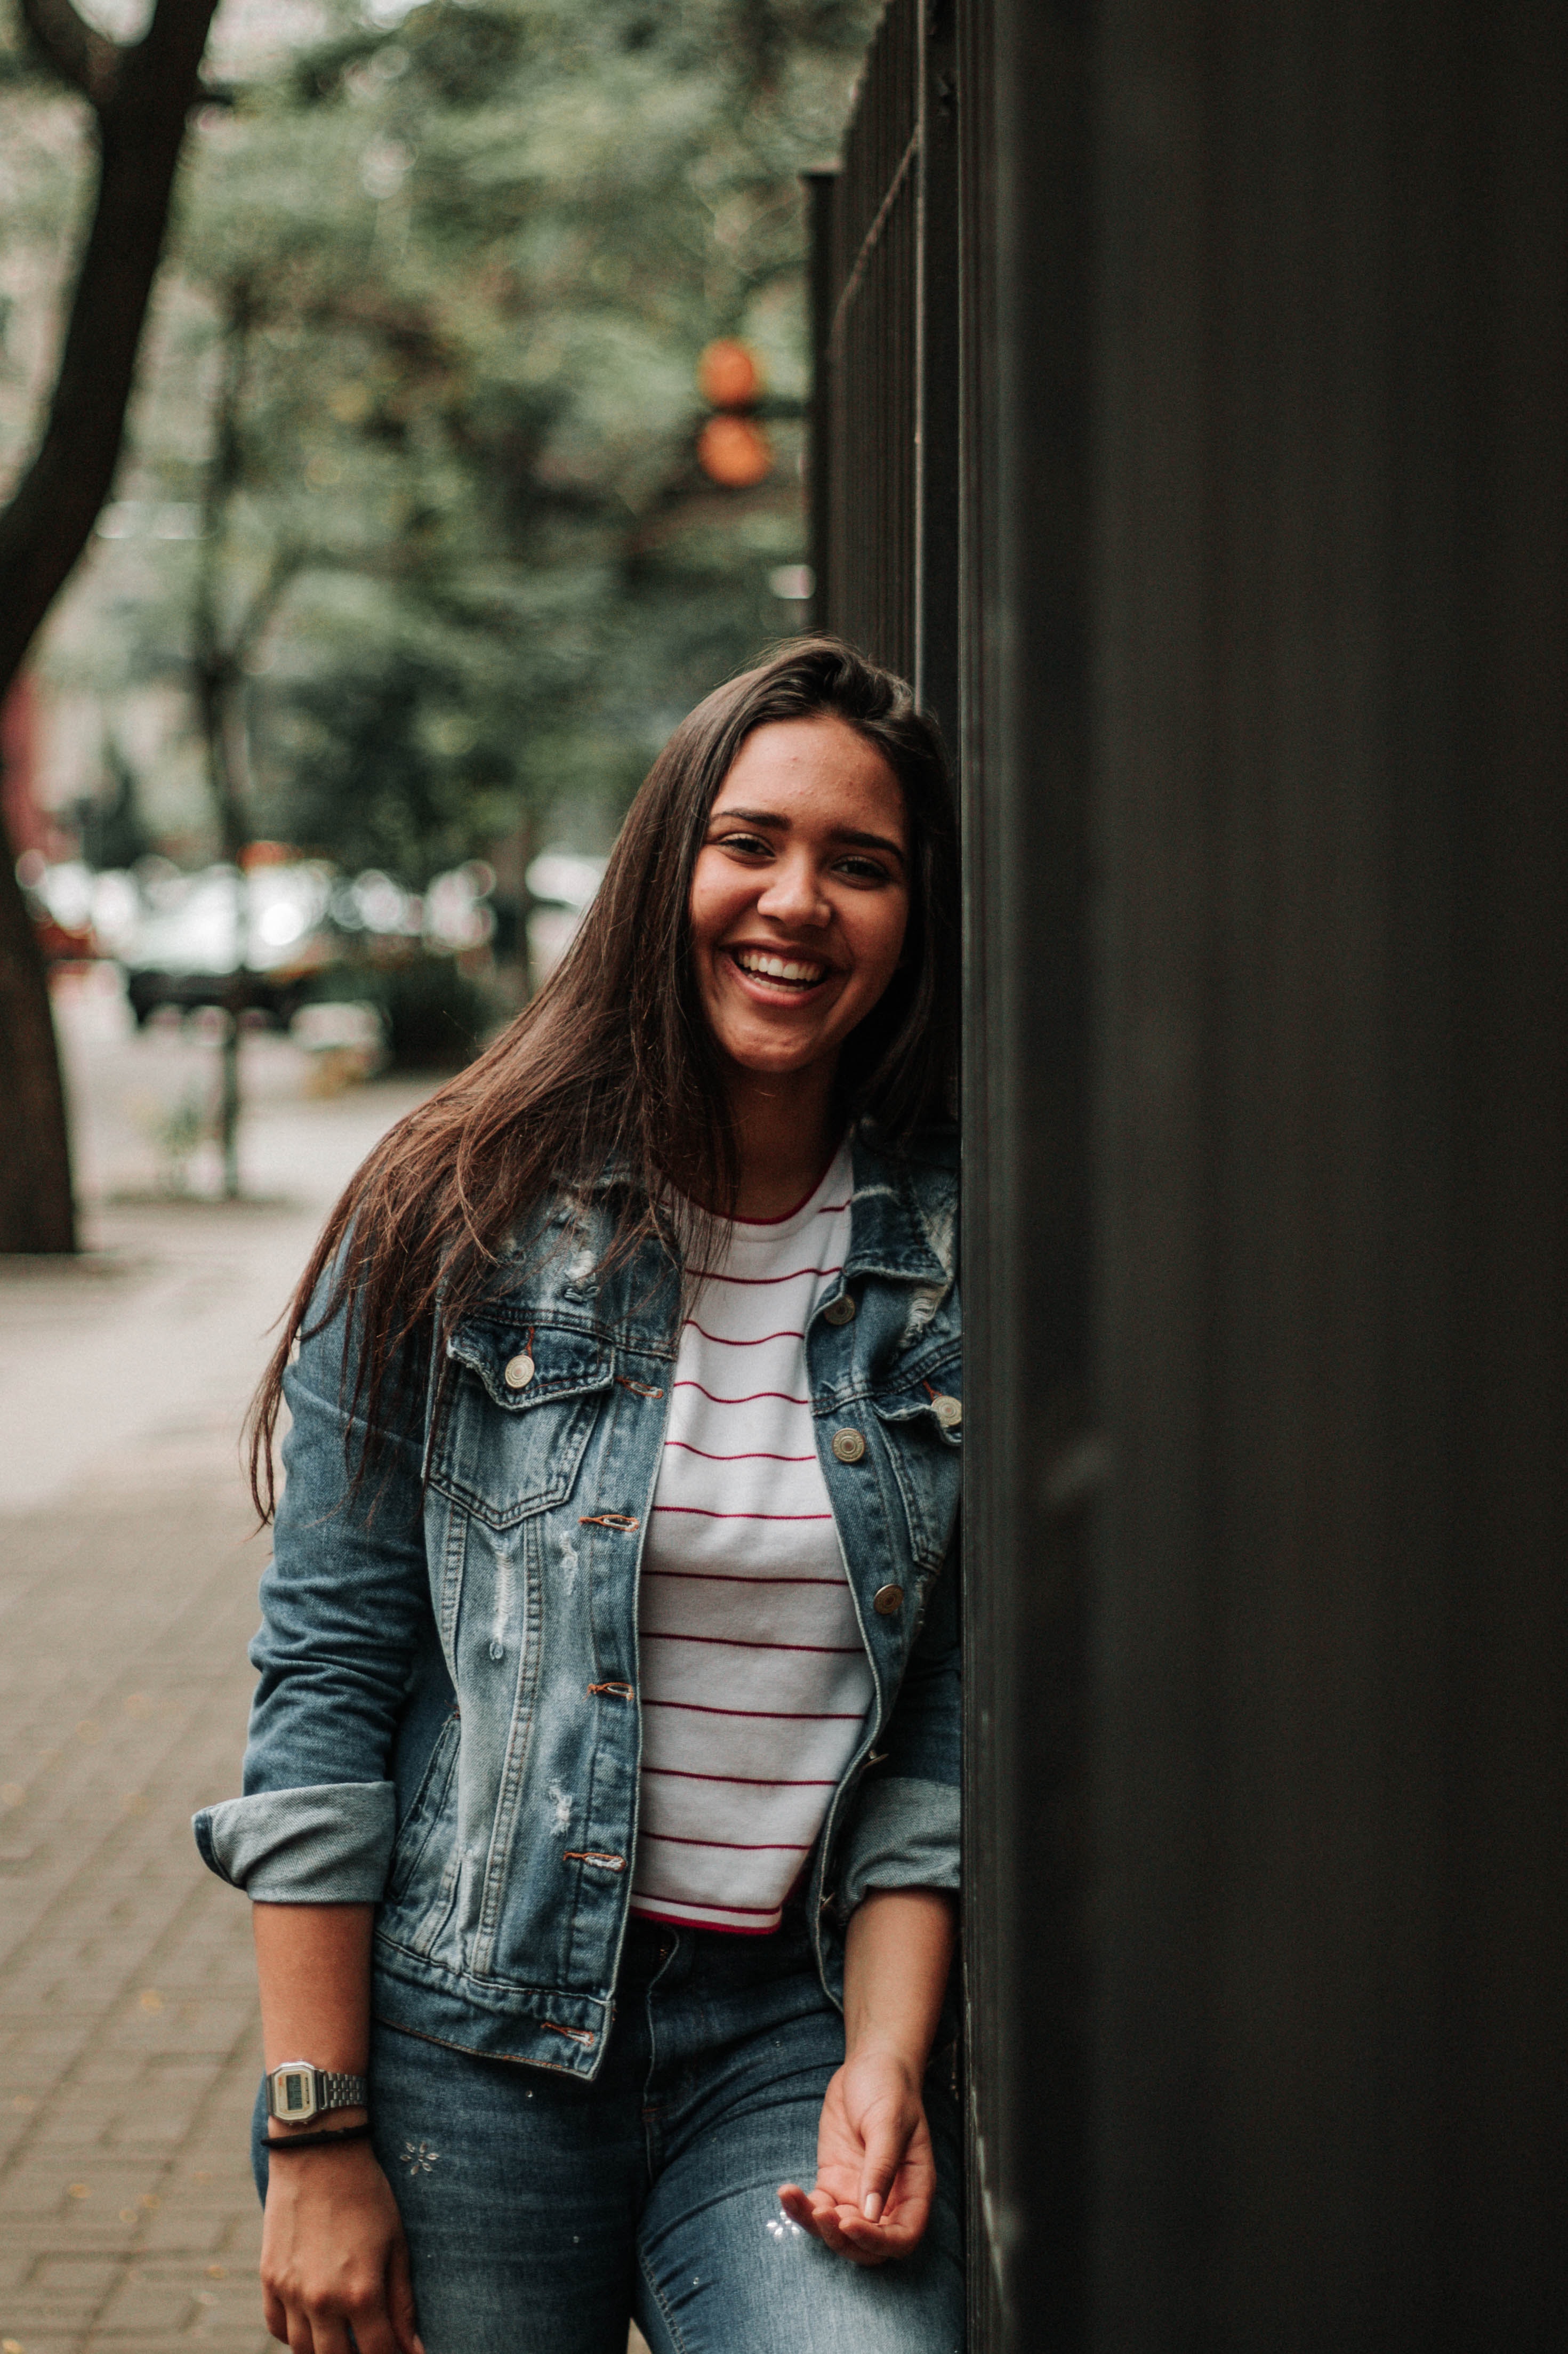
photograph, face, facial expression, people, beauty, street fashion, jeans, smile, fashion, snapshot, yellow, standing, denim, pink, photography, eye, long hair, lip, textile, photo shoot, street, outerwear, jacket, architecture, brown hair, black hair, glasses, portrait photography, model, vacation, happy, sitting, style, top, laugh, t shirt